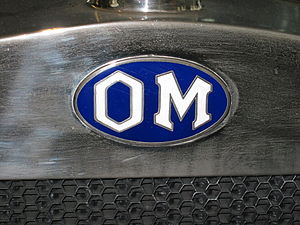
Officine Meccaniche
Officine Meccaniche var en italiensk maskin- og køretøjsfabrikant med hovedsæde i Milano hhv. Brescia. Oprindeligt lavede firmaet jernbaner, men gik senere over til at bygge biler og blev kendt for deres robuste sportsvogne og senere deres erhvervskøretøjer.